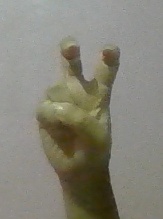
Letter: toot